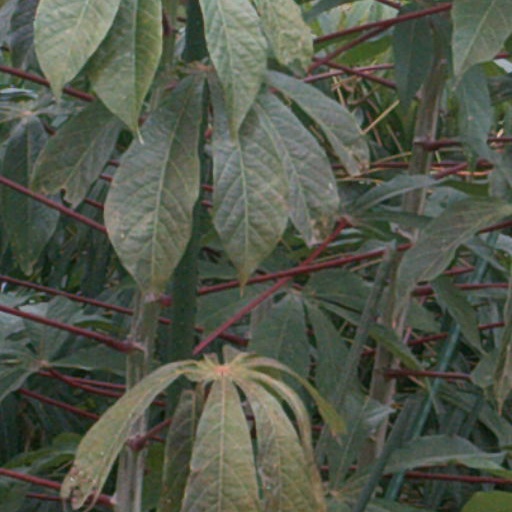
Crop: cassava